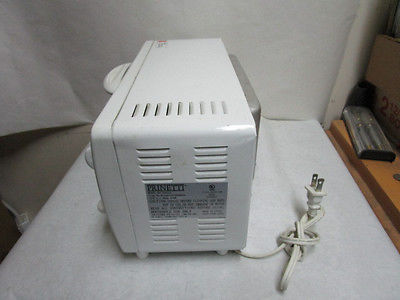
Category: toaster